Inalienable possession

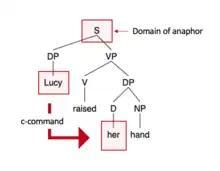
The pronominal possessor ("her") of the inalienable noun ("hand") is c-commanded and co-indexed by an antecedent DP ("Lucy") that is in its domain

Therefore, the pronominal possessor patterns with pronominal binding in the alienable construction, but the pronominal possessor patterns with anaphoric binding in the inalienable construction. In anaphoric binding, an anaphor requires a coreferent antecedent that c-commands the anaphor and that is in the domain of the anaphor. For example (1b) to obey those conditions, the pronominal possessor must refer to "Lucy", not to another possessor that is not mentioned in the sentence. Thus, by having only one grammatical interpretation, (1b) is consistent with anaphoric binding. On the other hand, the interpretation of alienable constructions such as 1a can be ambiguous since it is not restricted by the same properties of anaphoric binding.